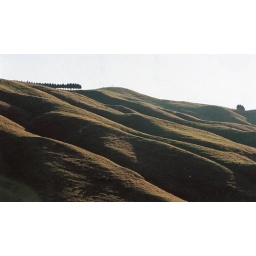
The late sun shows the trees and hill coutours of this farmland near Wellington New Zealand.